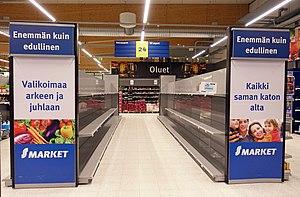
La pandémie de Covid-19 se propage en Finlande à partir du 29 janvier 2020 lorsqu'une touriste chinoise de Wuhan visitant Ivalo est testée positif au virus.